Max von Oppenheim

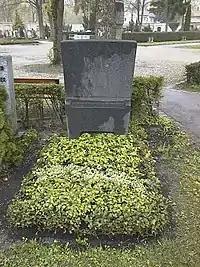
Max von Oppenheim grave in Landshut, Landshuter Stadtkreis Bavaria (Bayern), Germany

After the Nazis took power in 1933, Oppenheim's Jewish background became a potential threat. Probably protected by old acquaintances in the scientific community, he was able to continue with his scholarly work. Apparently, this involved some efforts to fit into the intellectual climate of the time. According to historian Sean McMeekin: "In a speech before Nazi dignitaries, he went so far as to flatly ascribe his statues to the 'Aryan' culture, and he even received support from the Nazi government." Oppenheim once again wrote a memorandum on Middle Eastern strategic policies. In 1939, he once more travelled to Syria for excavations, coming within sight of Tell Halaf. However, the French authorities refused to award him a permit to dig and he had to depart. With debts of 2 million Reichsmark, Oppenheim was in dire financial trouble. He unsuccessfully tried to sell some of his finds in New York and again negotiated with the German government about the purchase of the Tell Halaf artefacts. While these negotiations continued, the museum was hit by a Allied phosphorus bomb in November 1943. It burnt down completely, all wooden and limestone exhibits were destroyed. Those made from basalt were exposed to a thermal shock during attempts to fight the fire and severely damaged. Many statues and reliefs burst into dozens of pieces. Although the Vorderasiatisches Museum Berlin took care of the remains, months passed before all of the pieces had been recovered and they were further damaged by frost and summer heat.